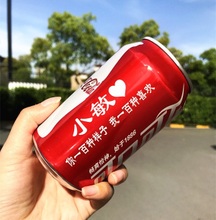
Label: metal